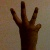
The image shows a hand gesture representing the number 6 in Indian Sign Language.